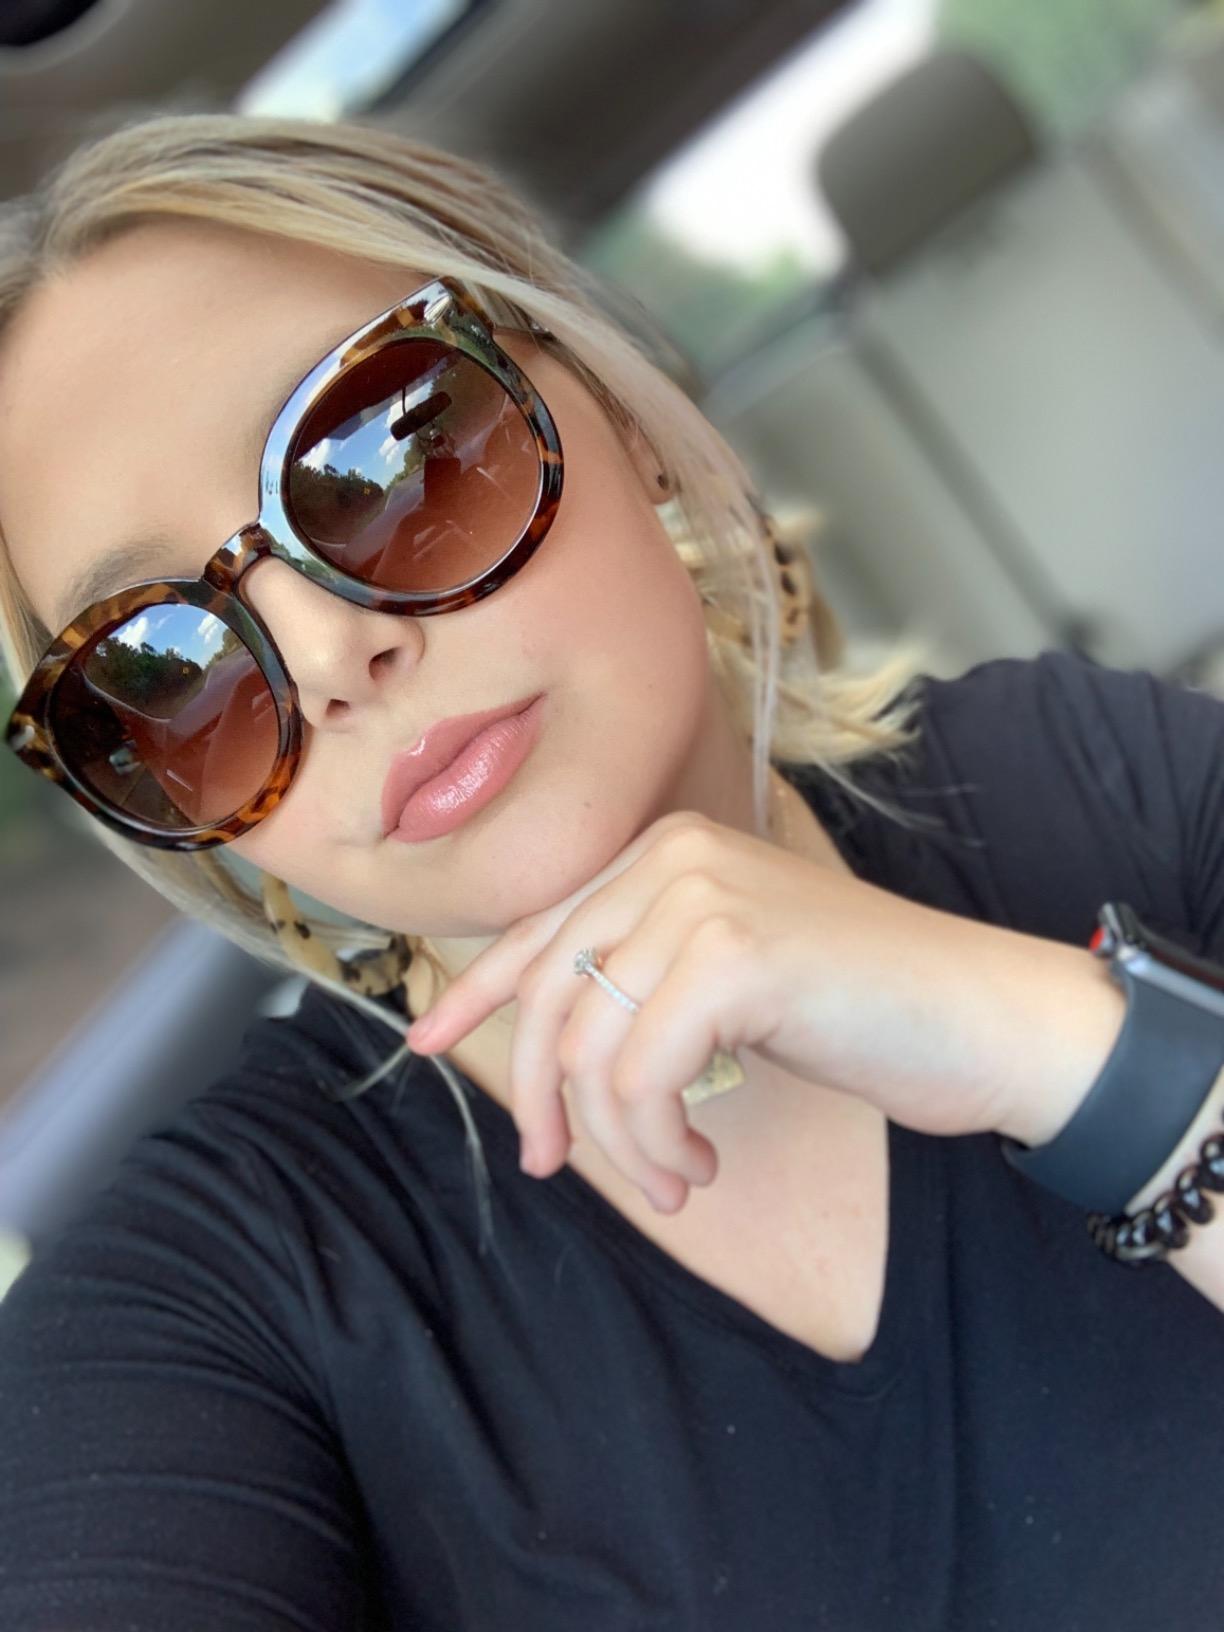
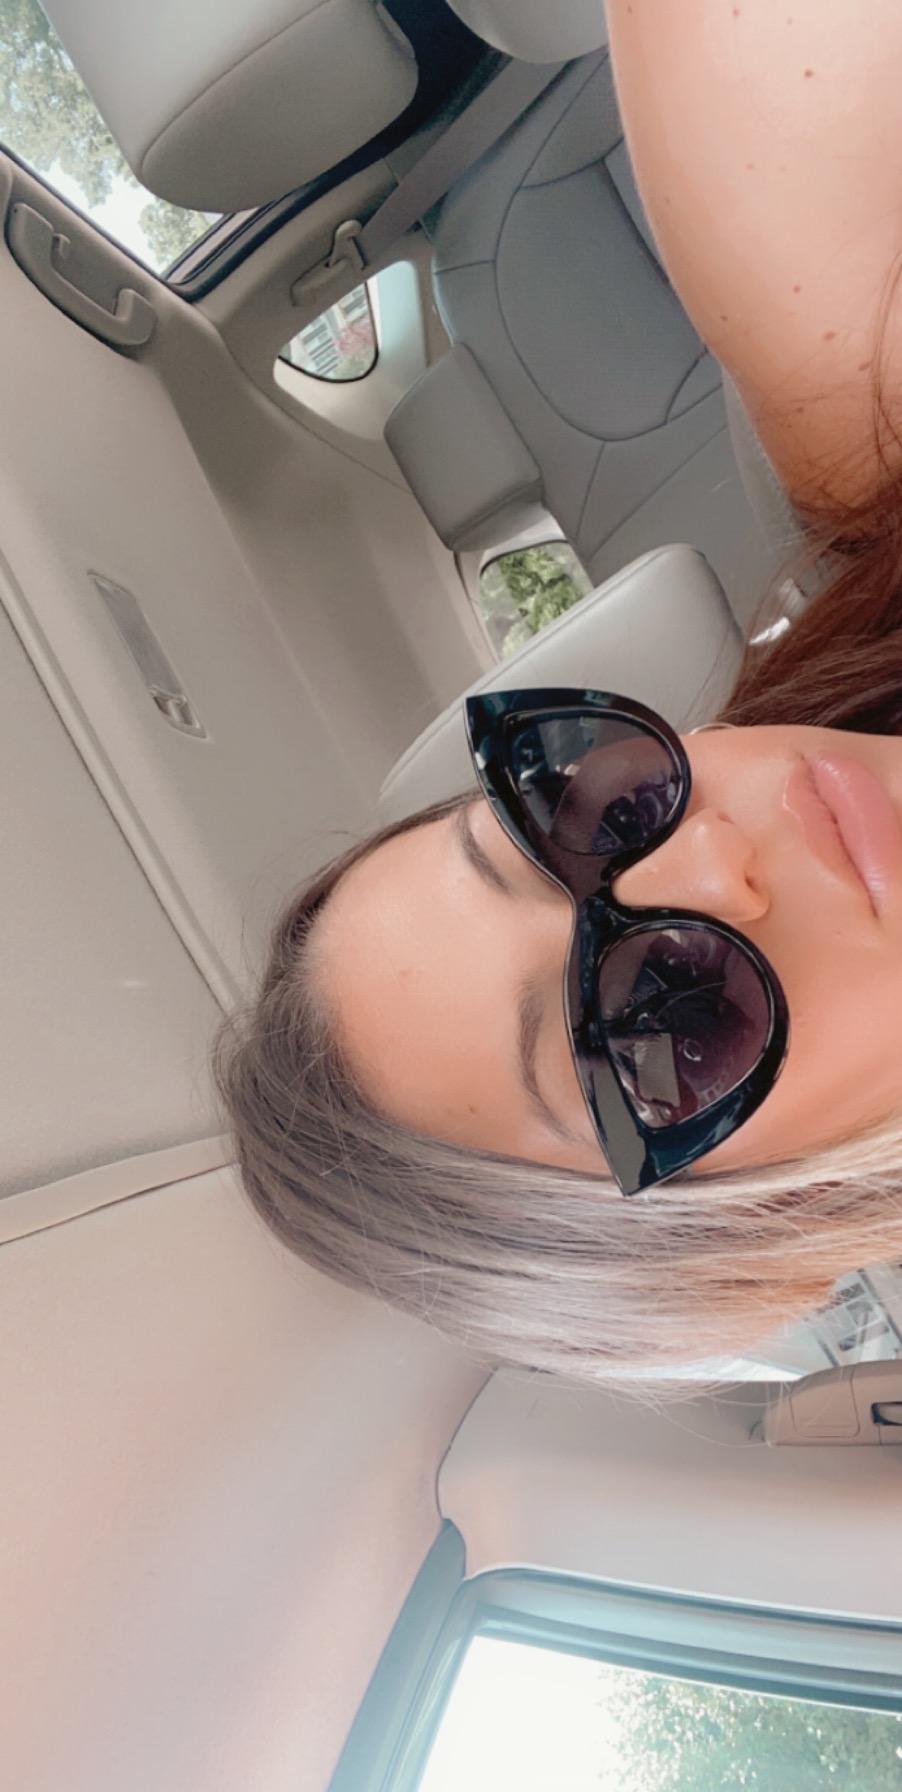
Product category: accessories_sunglasses
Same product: no